Ermalee Hickel

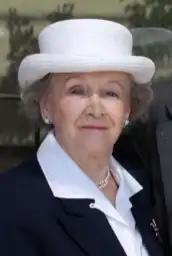
Hickel in 2008

Ermalee Hickel (September 11, 1925 – September 14, 2017) was an American public figure and philanthropist who served as the second and seventh First Lady of Alaska from 1966 to 1969 and again from 1990 to 1994. She was the wife of the former Governor of Alaska Wally Hickel and one of the last members of Alaska's generation of pioneer political families.